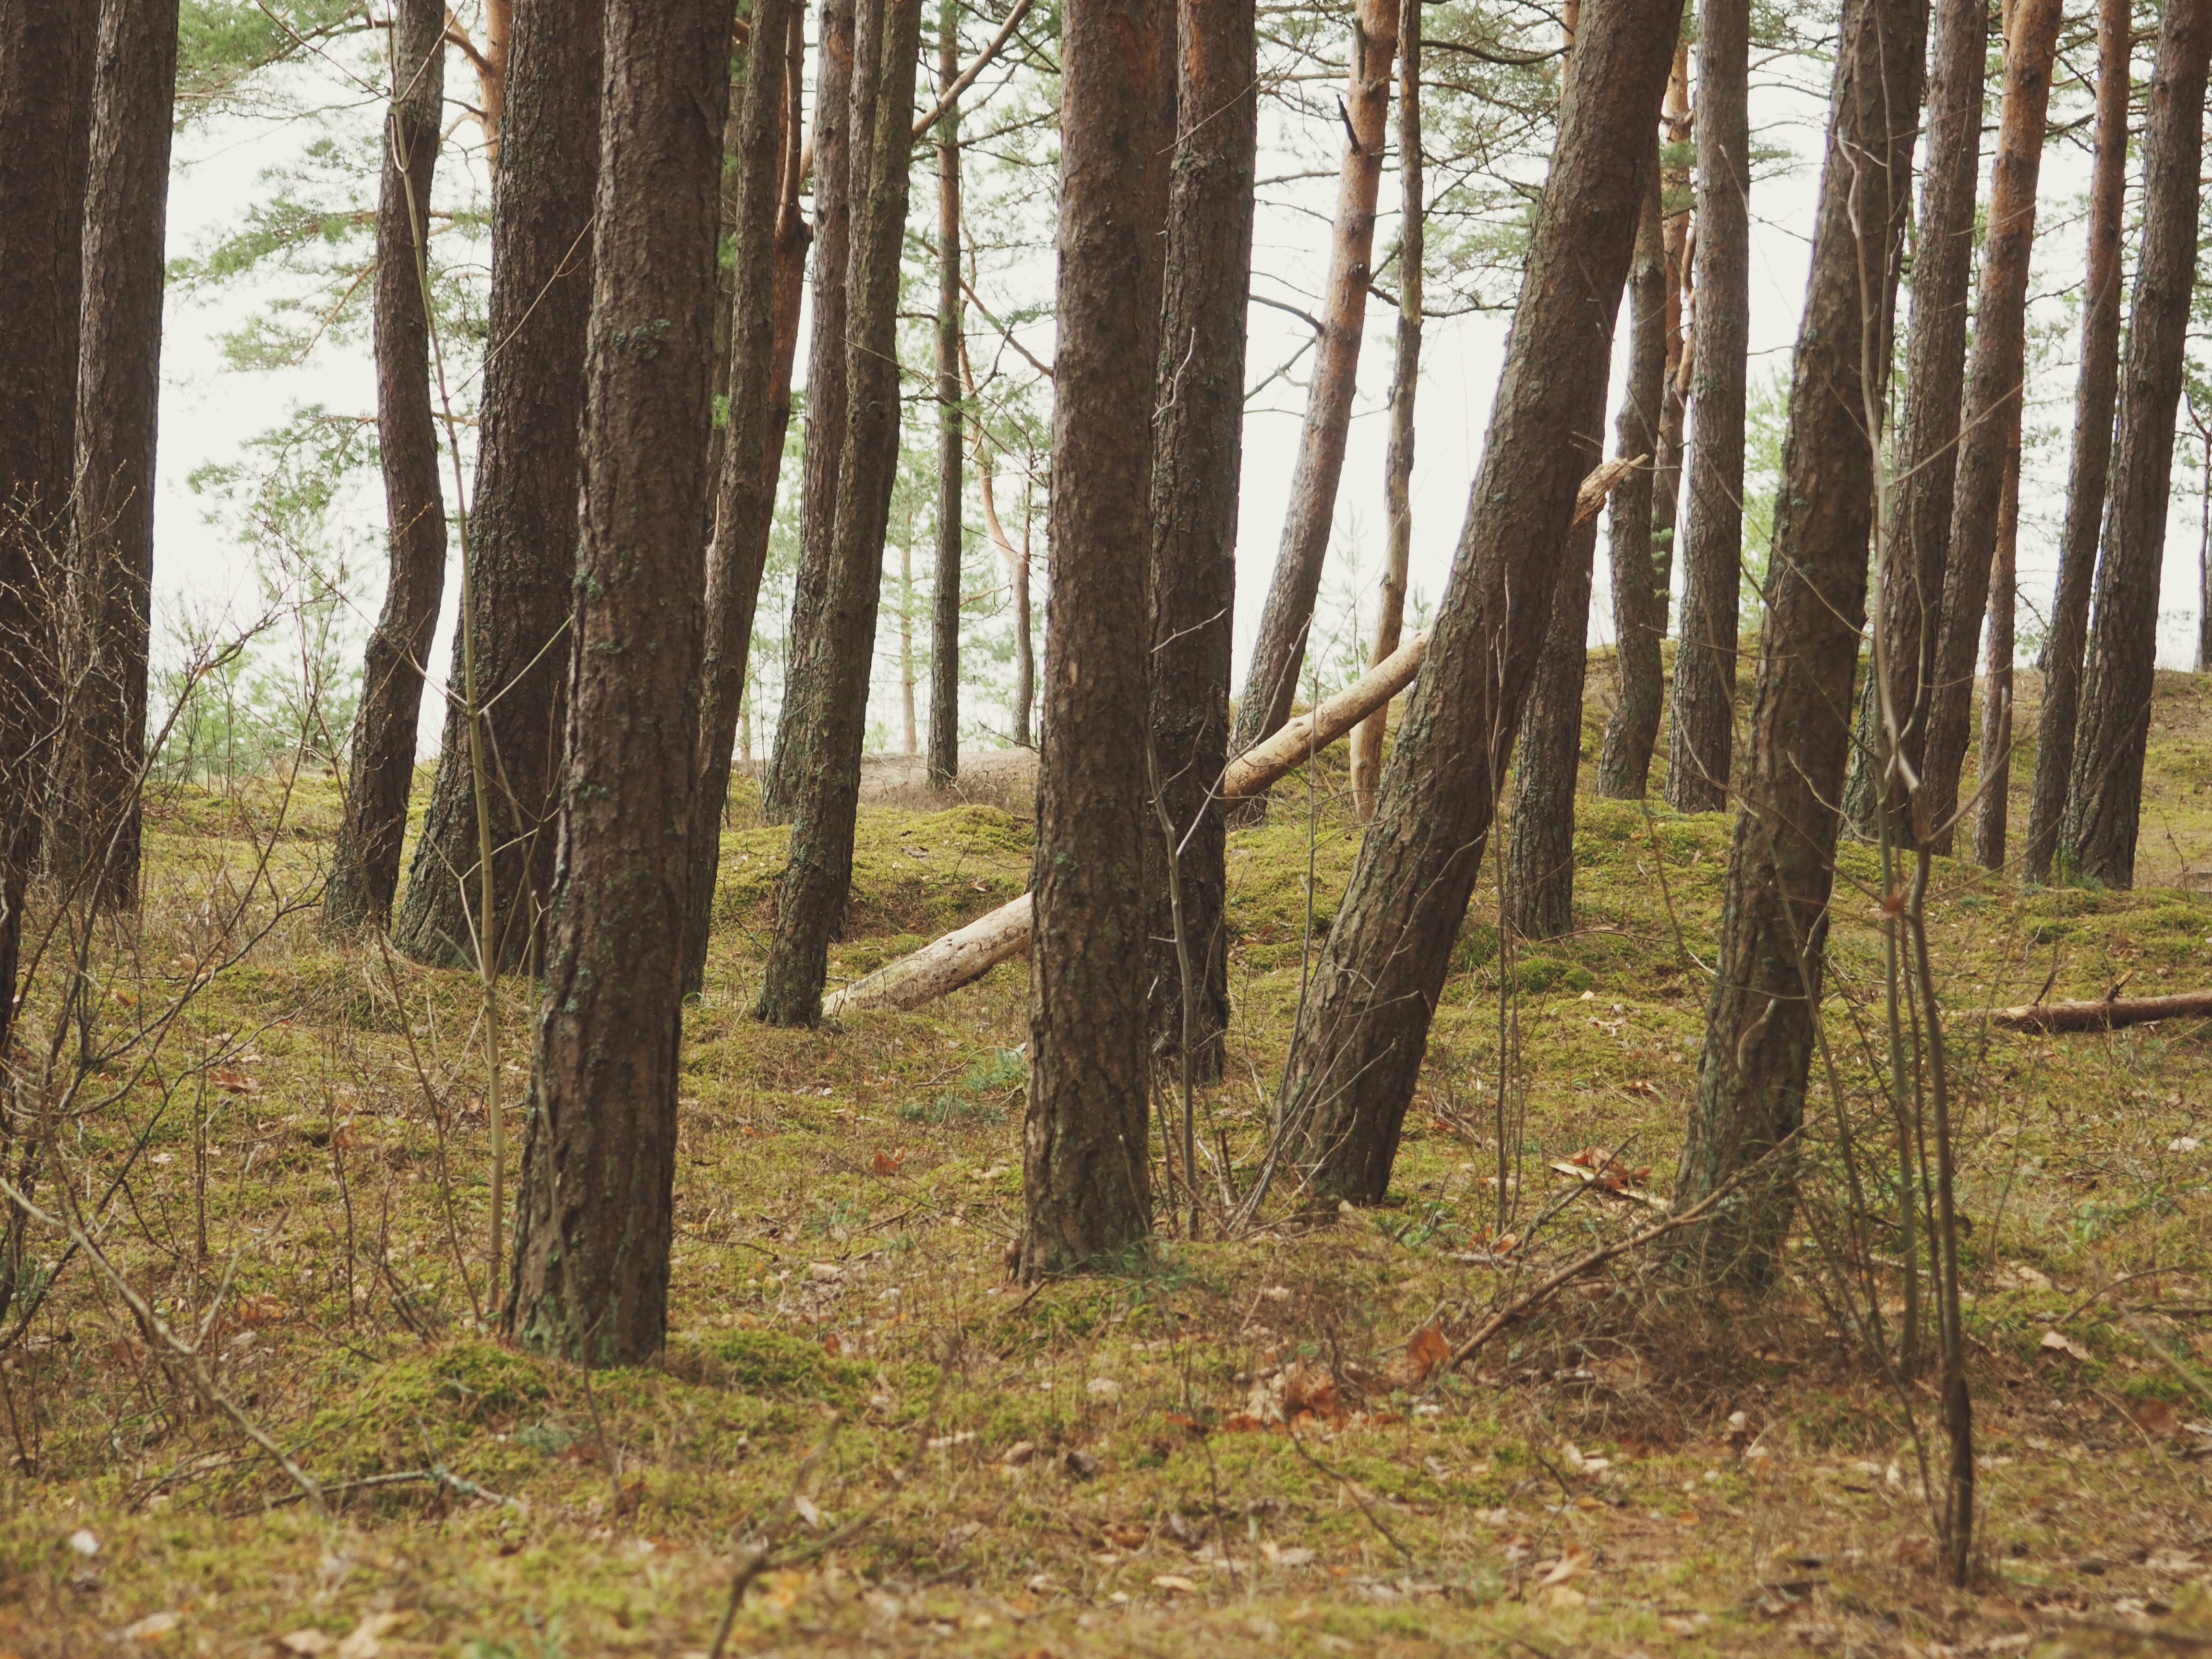
tree, forest, wilderness, plant, trail, meadow, sunlight, trunk, autumn, spruce, deciduous, wetland, grove, woodland, habitat, ecosystem, biome, old growth forest, natural environment, geographical feature, woody plant, temperate broadleaf and mixed forest, temperate coniferous forest